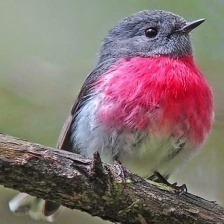
Species: PINK ROBIN
Scientific name: PETROICA RODINOGASTER
ImageNet parent category: robin